Ottawa

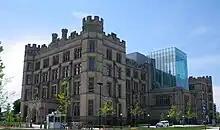
The Canadian Museum of Nature is Canada's national museum of natural history and natural science.

There are six active general medical hospitals in the city of Ottawa: The Queensway Carleton Hospital, The Ottawa Hospital (Civic Hospital, General Hospital, Riverside Hospital), Montfort Hospital, and Children's Hospital of Eastern Ontario. Several specialized hospital facilities are also present, such as the world-renowned University of Ottawa Heart Institute, the Royal Ottawa Mental Health Centre, and Élisabeth Bruyère Hospital. There are also several hospitals and major medical centres in neighbouring suburban communities and commuter towns. The University of Ottawa Faculty of Medicine operates teaching hospitals in conjunction with partners throughout the city.